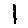
Label: 1